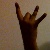
The image shows a hand gesture representing the number 8 in Indian Sign Language.